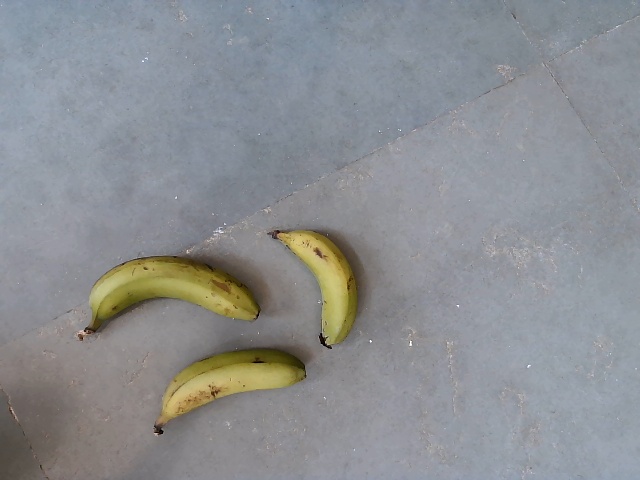
Label: Raw_Banana